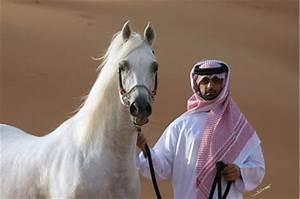
horse